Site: brandenburg
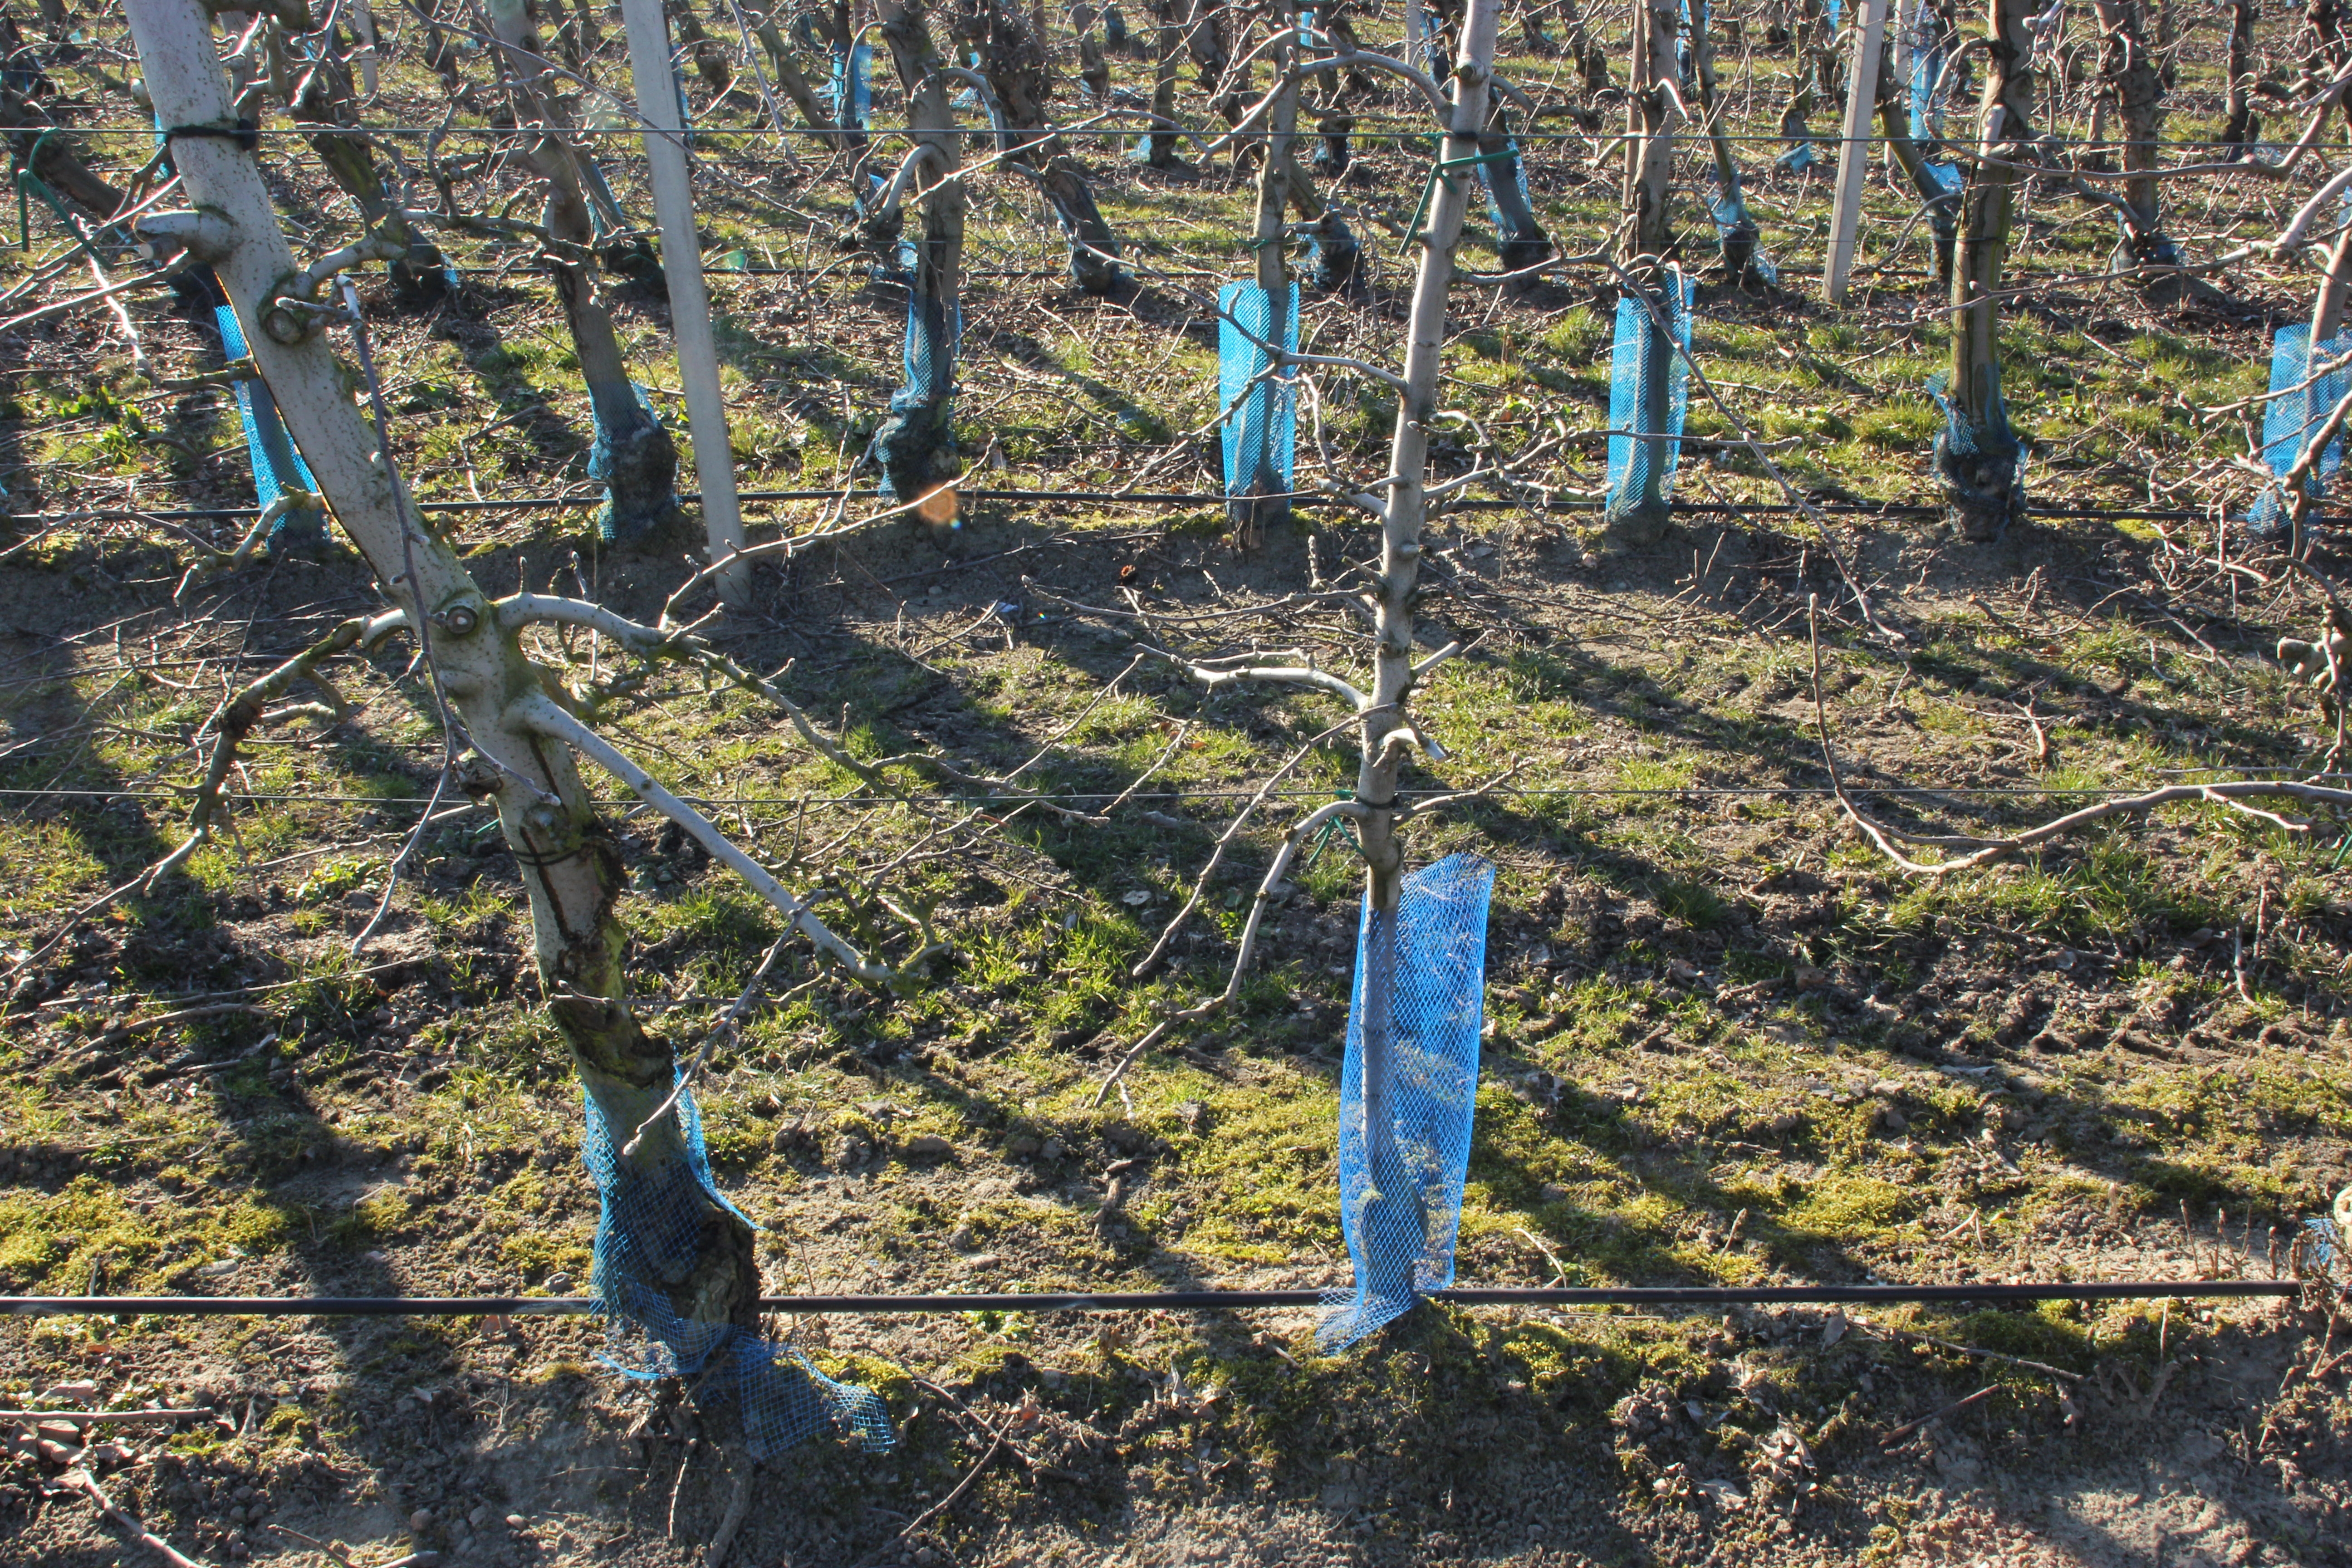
Growth stage (BBCH 03): Bud development